Olaf Scholz

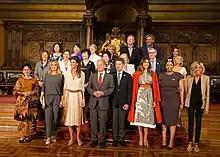
Scholz and the spouses of the heads of state and government at the G20 in Hamburg, 2017

In 2013, Scholz opposed a public initiative aiming at a complete buyback of energy grids that the city of Hamburg had sold to utilities Vattenfall Europe AG and E.ON decades before; he argued this would overburden the city, whose debt stood at more than at the time.